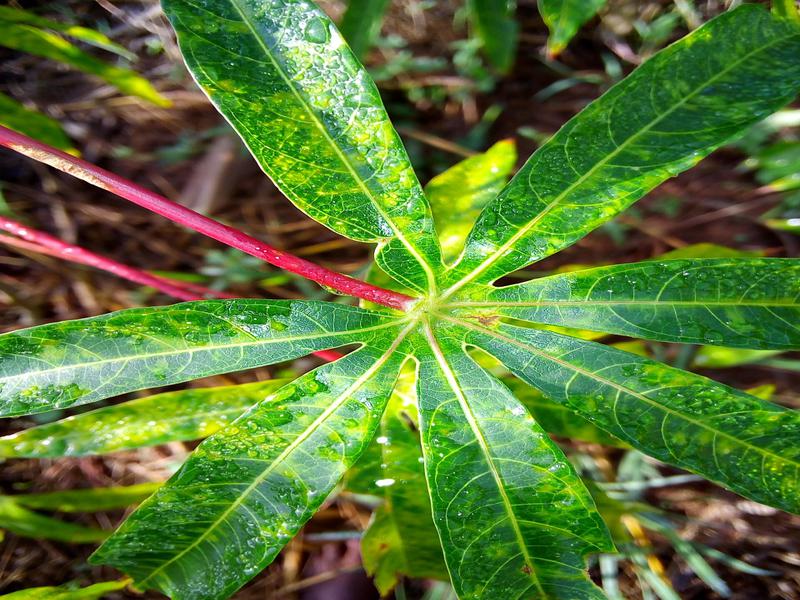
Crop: cassava
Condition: brown_streak_disease